The Chapel Well

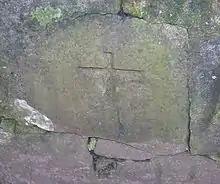
Stone with a carved cross located near the well in the Chapel Lane's boundary wall.

The well or spring is set into the wall of Chapel Lane that runs down from the Kirk Vennel and ends at the bank of the River Irvine. The well has a carved stone plaque above the stone lintel that states 'St Inan's Well AD839.' The well is shallow and set in a semi-circular alcove with a slanting stone roof and base. The spring seeps in through the bedrock at the back of the well. The well has been casually used as wishing well with coins visible that have been thrown in for luck. The well is 85 cm wide at the entrance and 100 cm wide internally. The depth is 90 cm and the water depth is a maximum of 50 cm.